Gender roles in agriculture

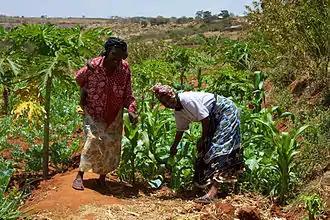
Historically, women have faced a number of challenges when participating in agriculture, with patriarchal societies frequently limiting how much agency and control women in agricultural communities have over their own labor. However, with the Feminization of agriculture, the process where men leave rural areas for urban jobs, leaving behind more women tending the land, more women operate as smallholders (like these women in Kenya), playing a vital role in food security and rural economies.

Gender roles in agriculture are a frequent subject of study by sociologists and farm economists. Historians also study them, as they are important in understanding the social structure of agrarian, and even industrial, societies. Agriculture provides many job opportunities and livelihoods around the world. It can also reflect gender inequality and uneven distribution of resources and privileges among gender.